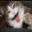
Label: cat